Daniel Bernoulli

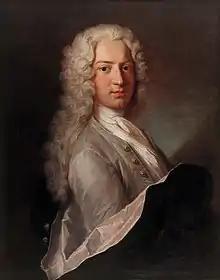
Portrait of Daniel Bernoulli, 1720-1725

Daniel Bernoulli (– 27 March 1782) was a Swiss mathematician and physicist and was one of the many prominent mathematicians in the Bernoulli family from Basel. He is particularly remembered for his applications of mathematics to mechanics, especially fluid mechanics, and for his pioneering work in probability and statistics. His name is commemorated in the Bernoulli's principle, a particular example of the conservation of energy, which describes the mathematics of the mechanism underlying the operation of two important technologies of the 20th century: the carburetor and the aeroplane wing.